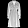
Label: Dress